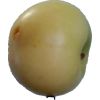
Label: Apple 6